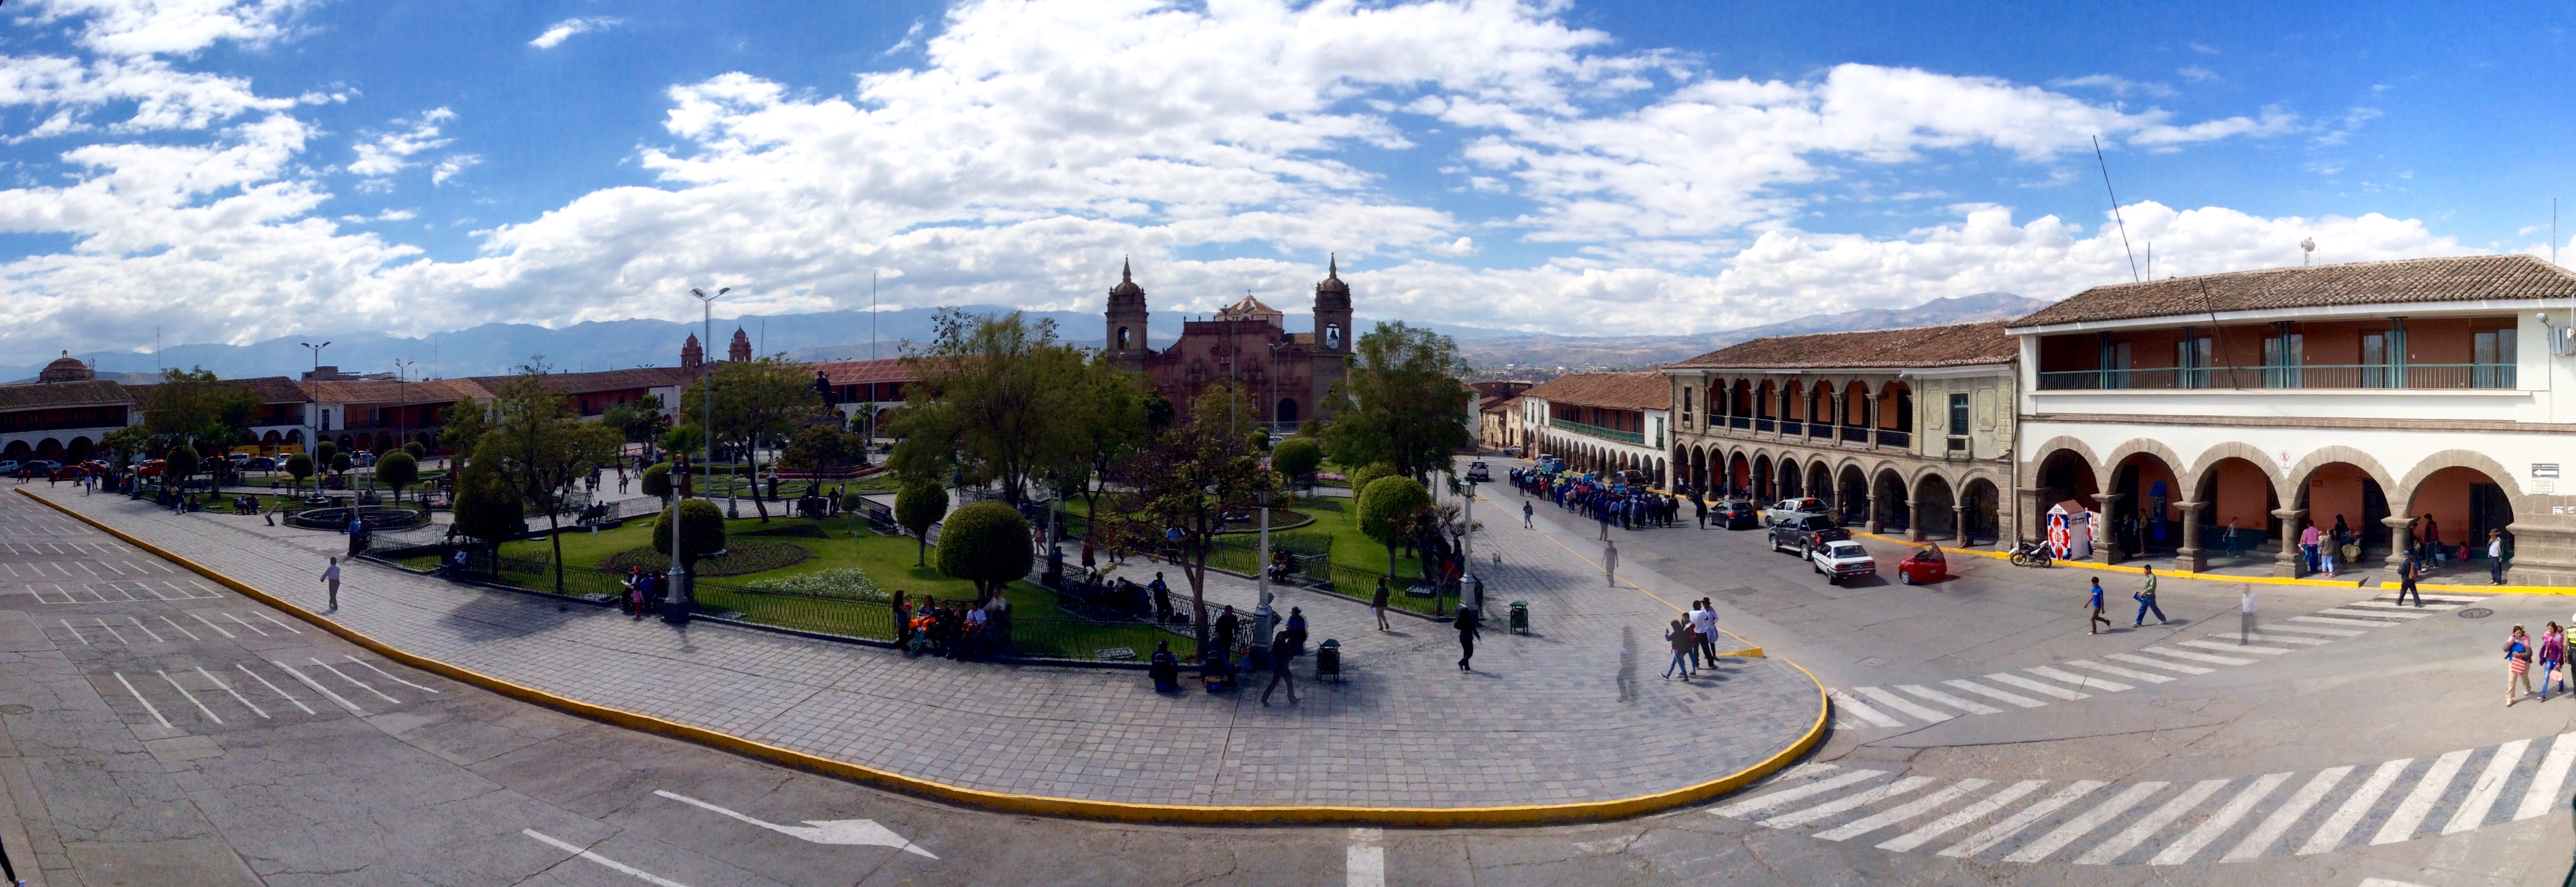
boardwalk, town, walkway, panorama, transport, plaza, tourism, resort, town square, residential area